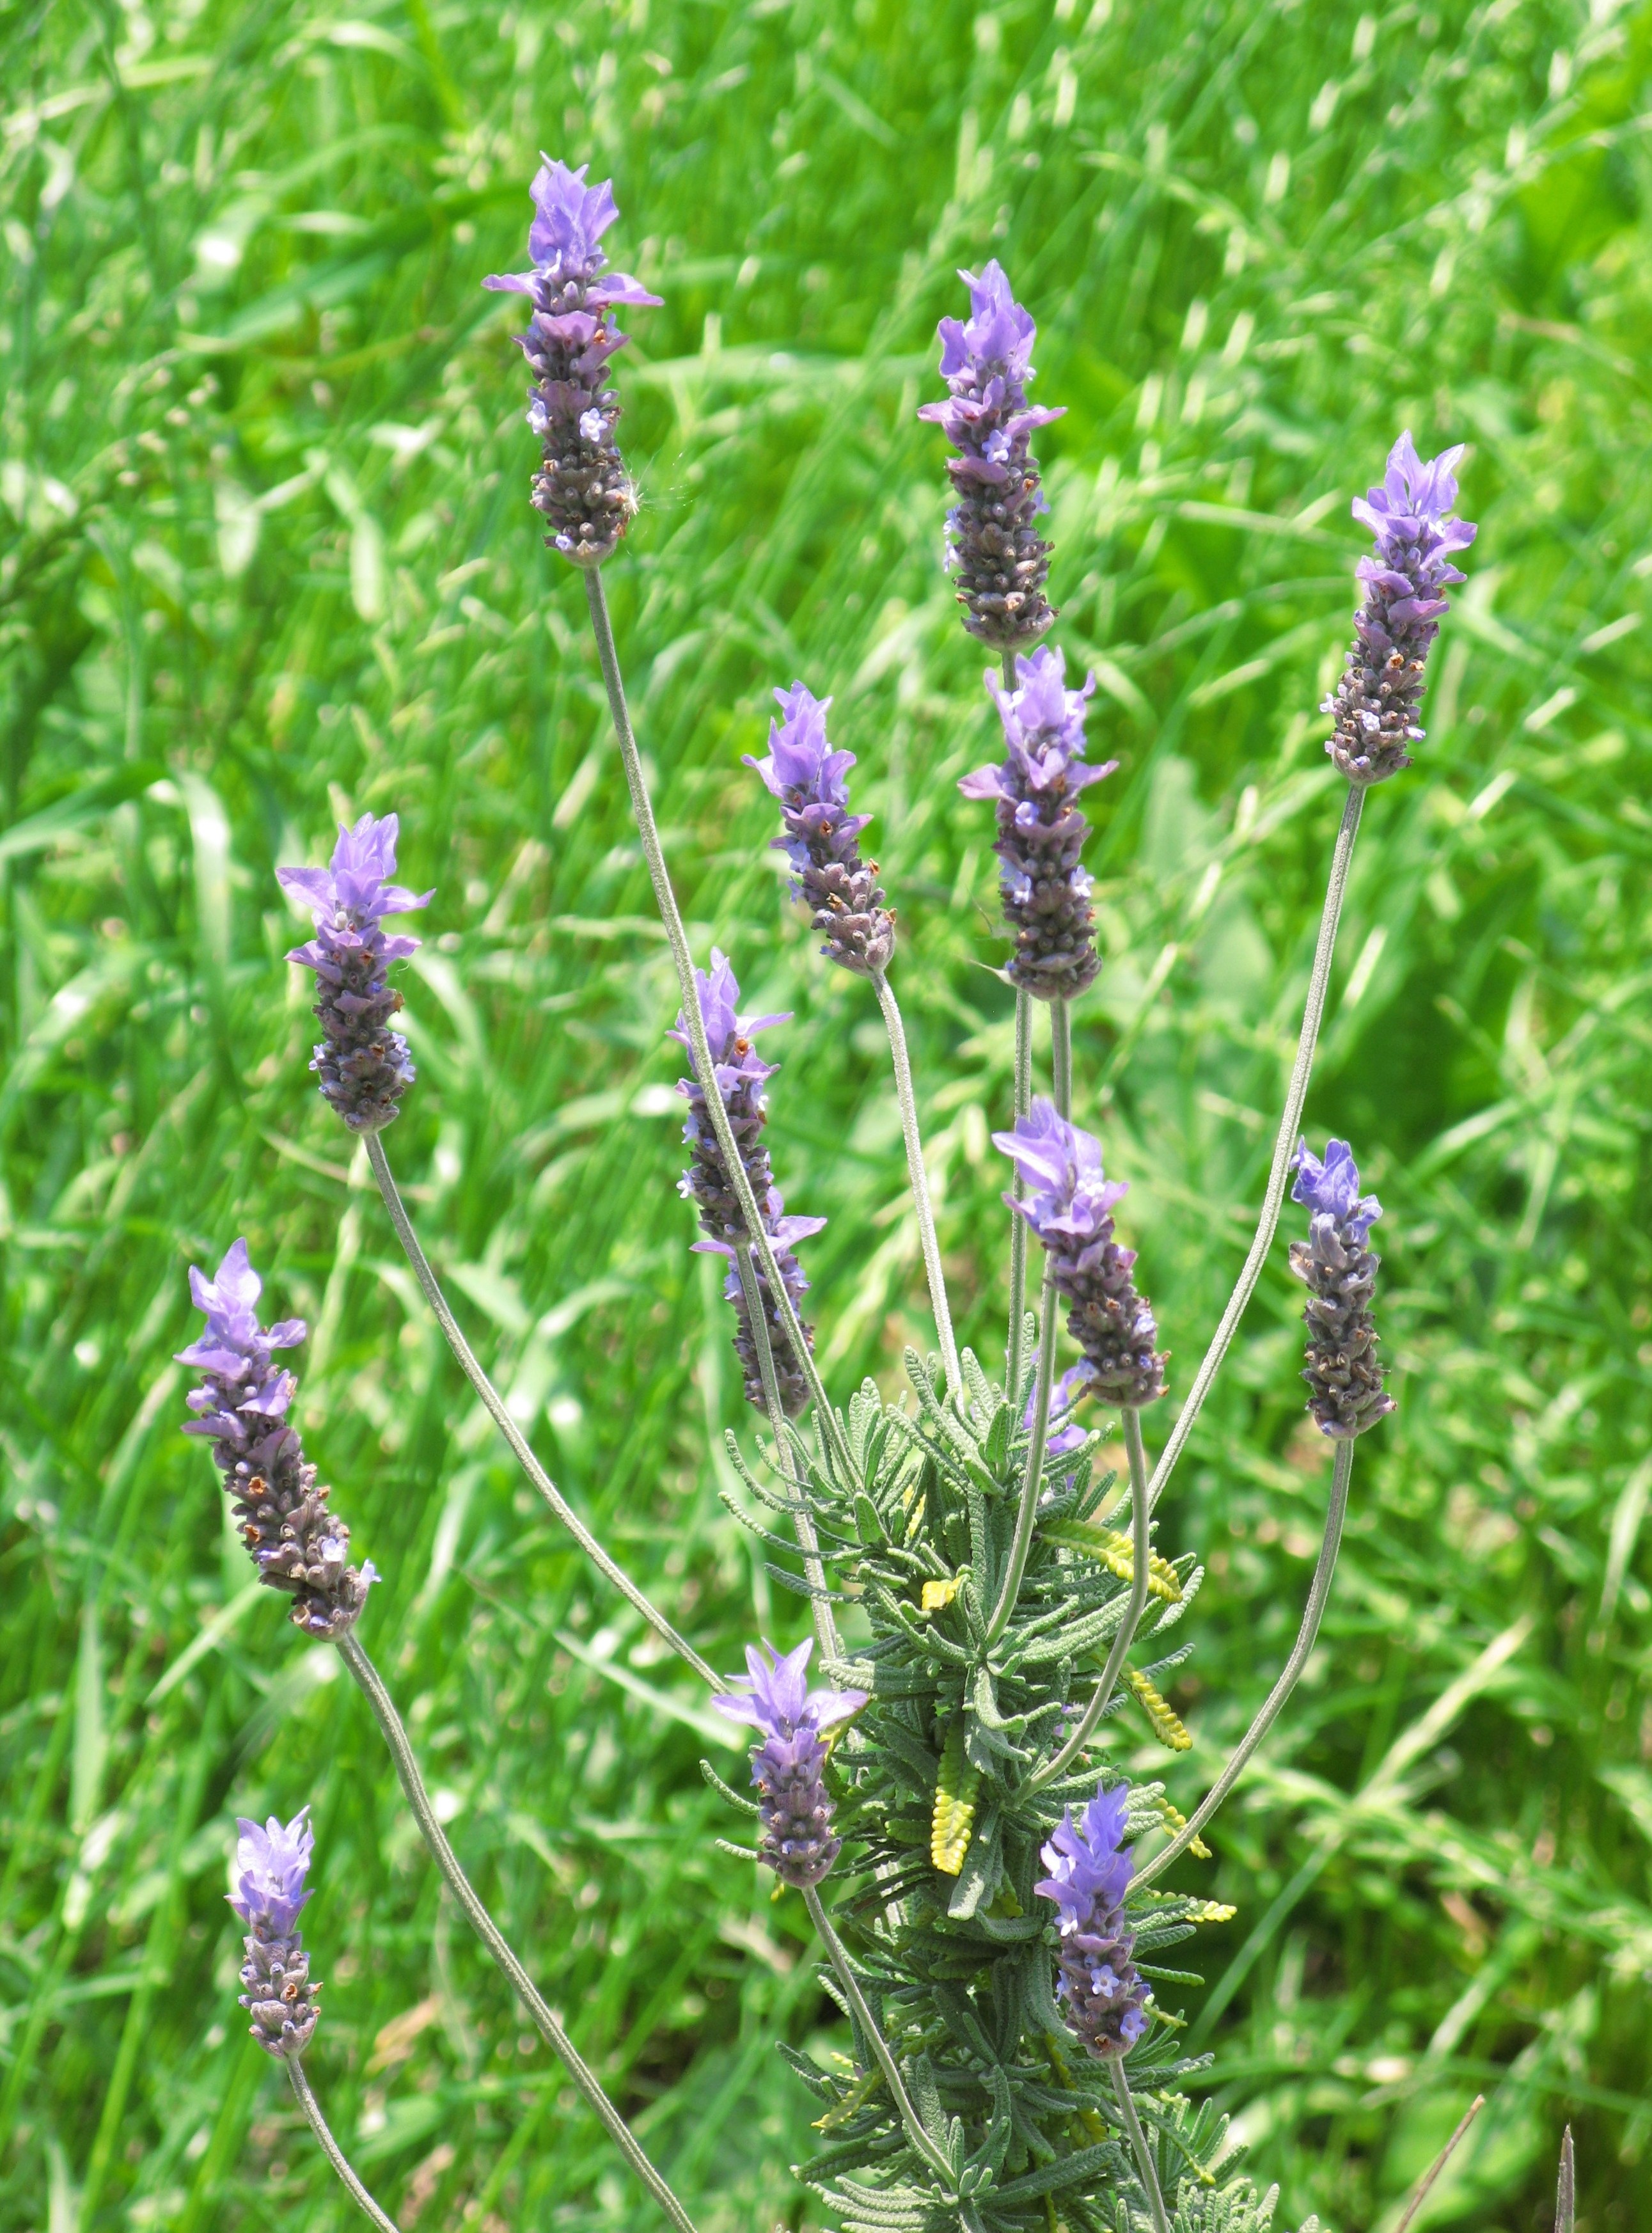
plant, flower, high, herb, flora, lavender, wildflower, hires, hi, res, resolution, g7, flowering plant, annual plant, land plant, english lavender, french lavender, hyssopus, lavandula dentata, pennyroyal